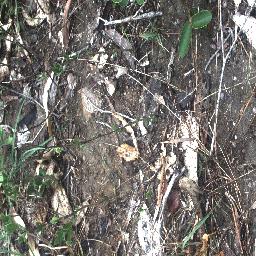
Label: negative